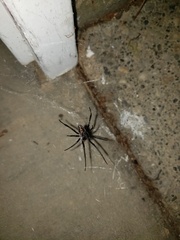
Species: Lactrodectus_hesperus